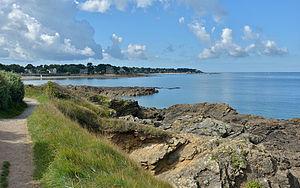
""Pointe de Sorlok"" à Quimiac en France Italiano: ""Pointe de Sorlok"" a Quimiac in Francia
Quimiac est une station balnéaire de la commune de Mesquer, dans le département français de la Loire-Atlantique et la région Pays de la Loire.